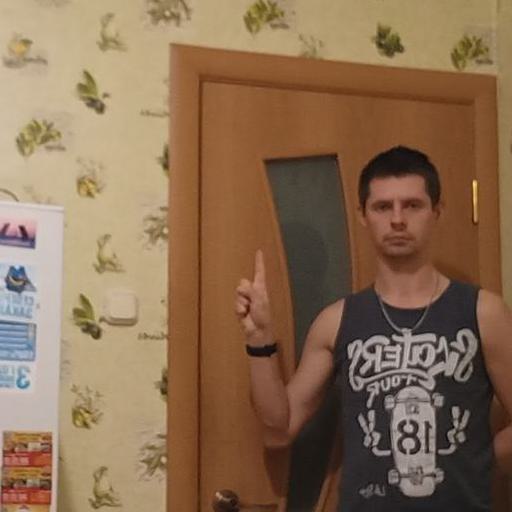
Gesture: one